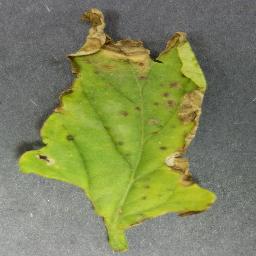
Label: Tomato___Bacterial_spot